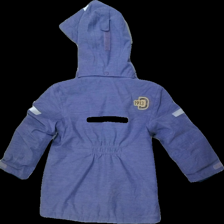
View: back
Type: Winter jacket
Category: Children
Brand: Didriksons
Colors: Blue
Material: 100% polyester
Cut: Regular
Size: 110
Season: Winter
Damage location: middle center
Damage 2 location: bottom left
Damage 3 location: middle center
Price range: 50-100
Recommended usage: Reuse
Description: blå vinter jacka